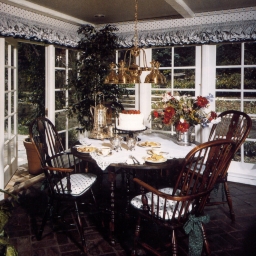
Room type: dining_room